Sabinian (proconsul)

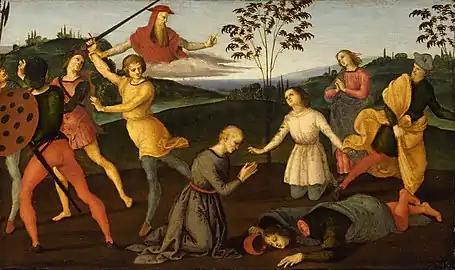
"St. Jerome Punishing the Heretic Sabinian" by Raphael, c. 1502–1503

Marcus Asinius Sabinianus or Sabinian was proconsul of the Roman province of Africa. In 240 he led a revolt against Gordian III. He proclaimed himself emperor, but after being defeated by the governor of Mauretania, his supporters in Carthage surrendered him to the imperial authorities.